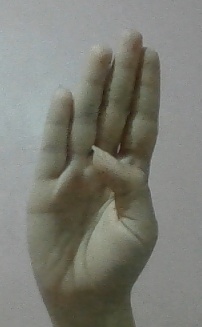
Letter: kaaf